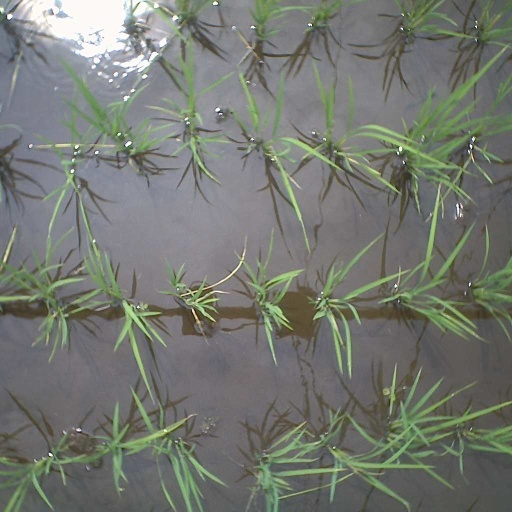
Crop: rice